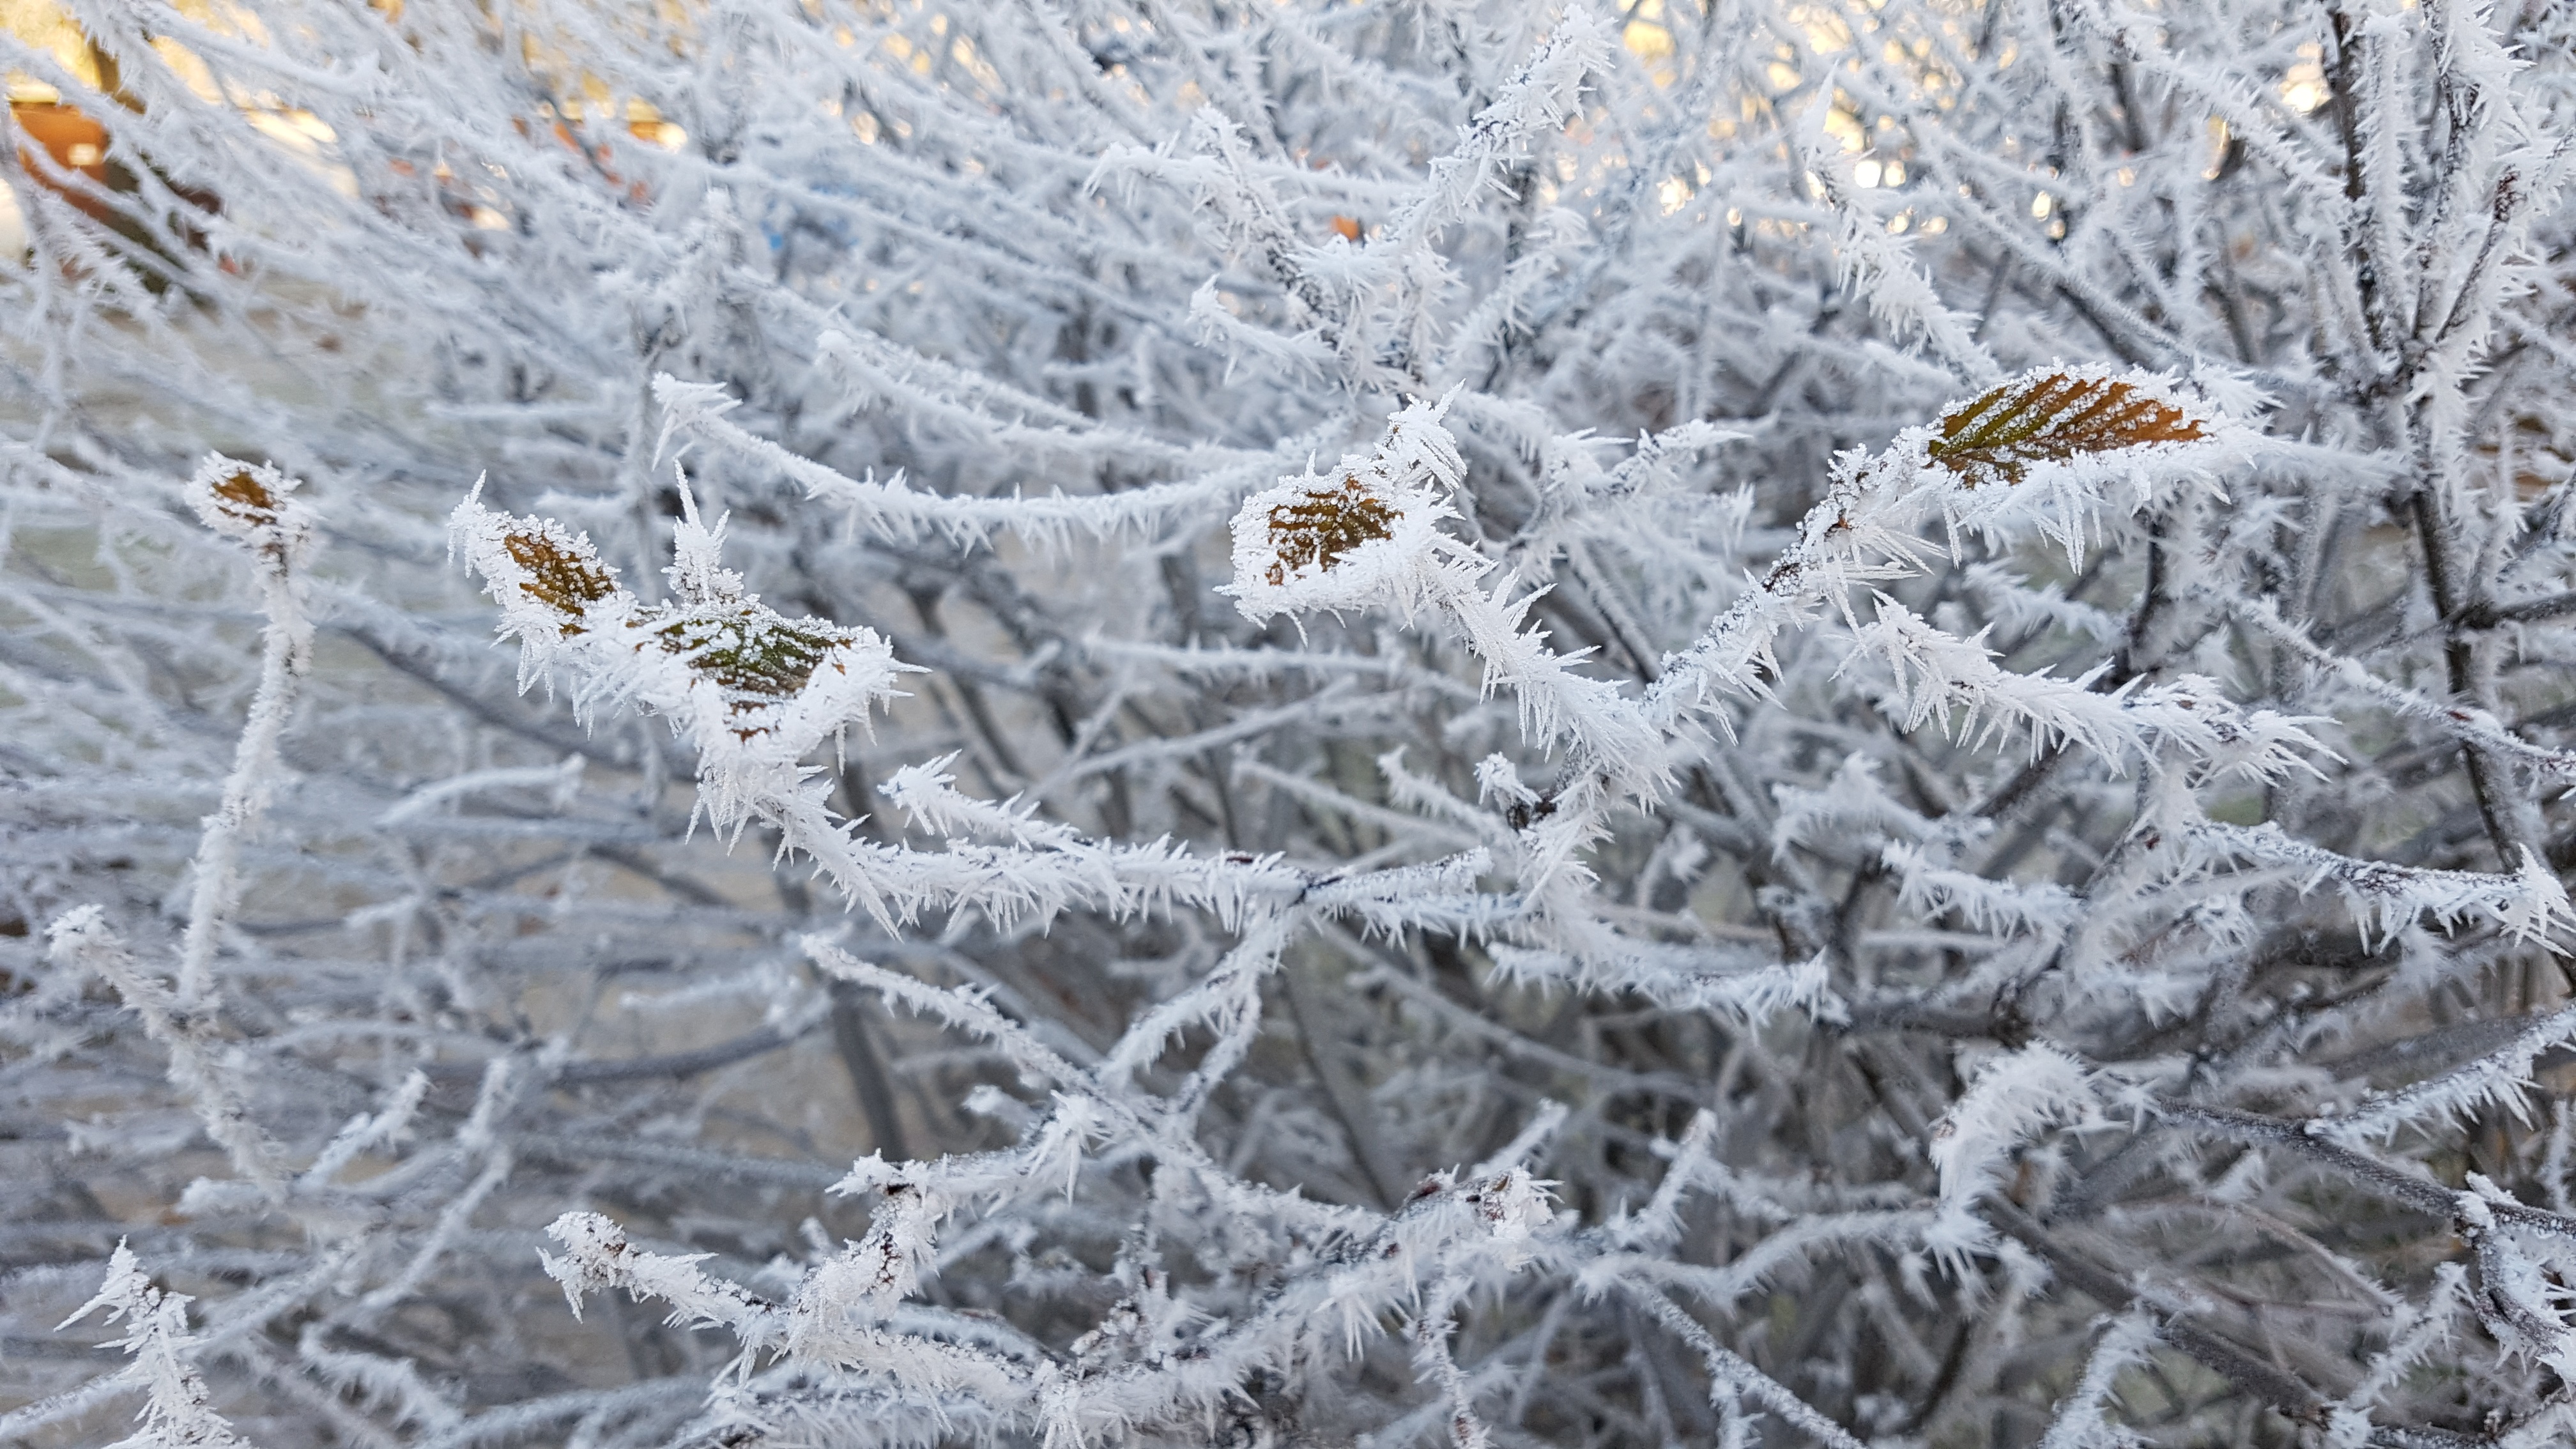
tree, branch, snow, cold, winter, leaf, flower, frost, ice, weather, christmas, fir, season, twig, advent, sunny, spruce, crystal, december, hoarfrost, freezing, mature, snow crystal, rain and snow mixed